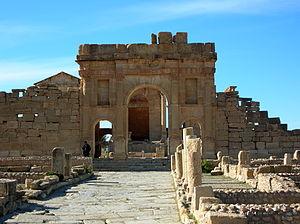
Arc d'Antonin le Pieux, Sbeïtla, Tunisie
Le site archéologique de Sbeïtla, vestige de l'antique Sufetula, est un site archéologique du centre-ouest de la Tunisie, situé à Sbeïtla dans le gouvernorat de Kasserine. Il compte dix des monuments classés du gouvernorat de Kasserine.